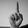
ASL letter: D